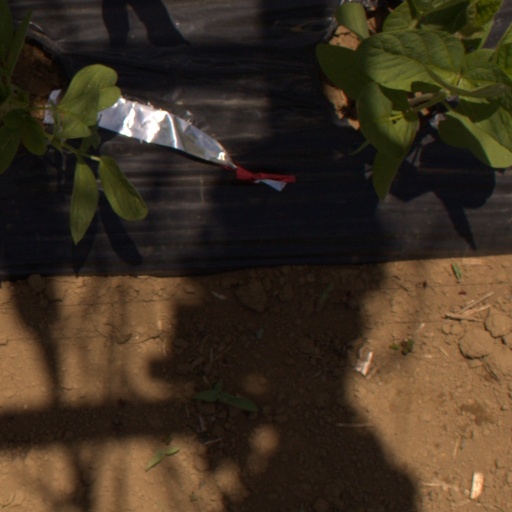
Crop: Jerusalem artichoke